Not It

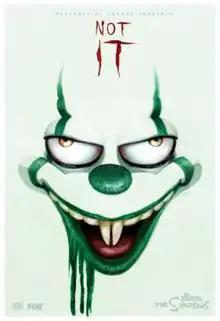

"Not It" (titled onscreen as "Treehouse of Horror Presents: Not It") is the fifth episode of the 34th season of the American animated television series "The Simpsons", and the 733rd episode overall. It aired in the United States on Fox on October 23, 2022. The episode was directed by Steven Dean Moore and written by Cesar Mazariegos.